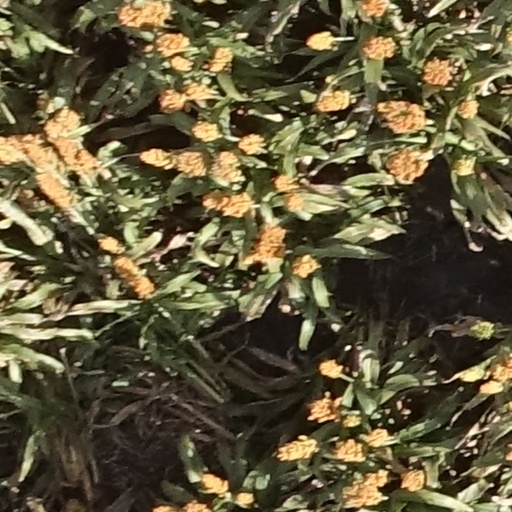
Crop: sorghum